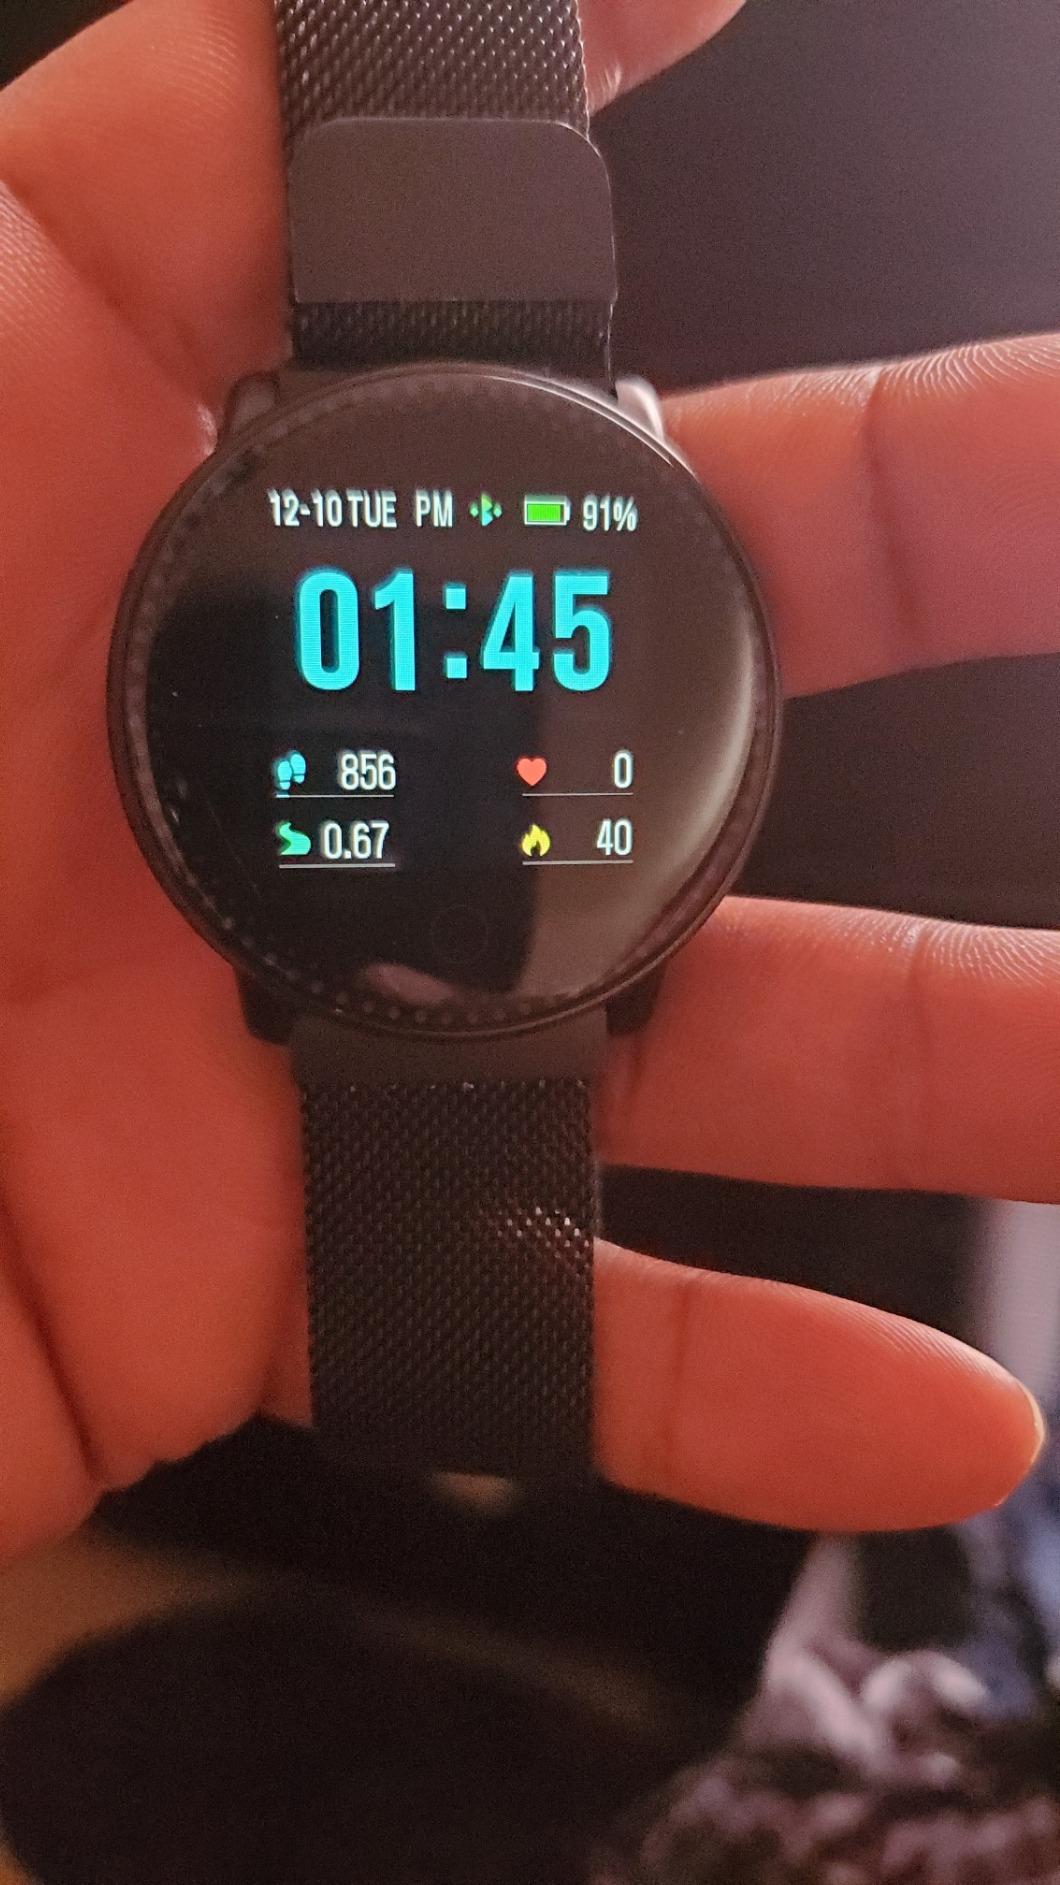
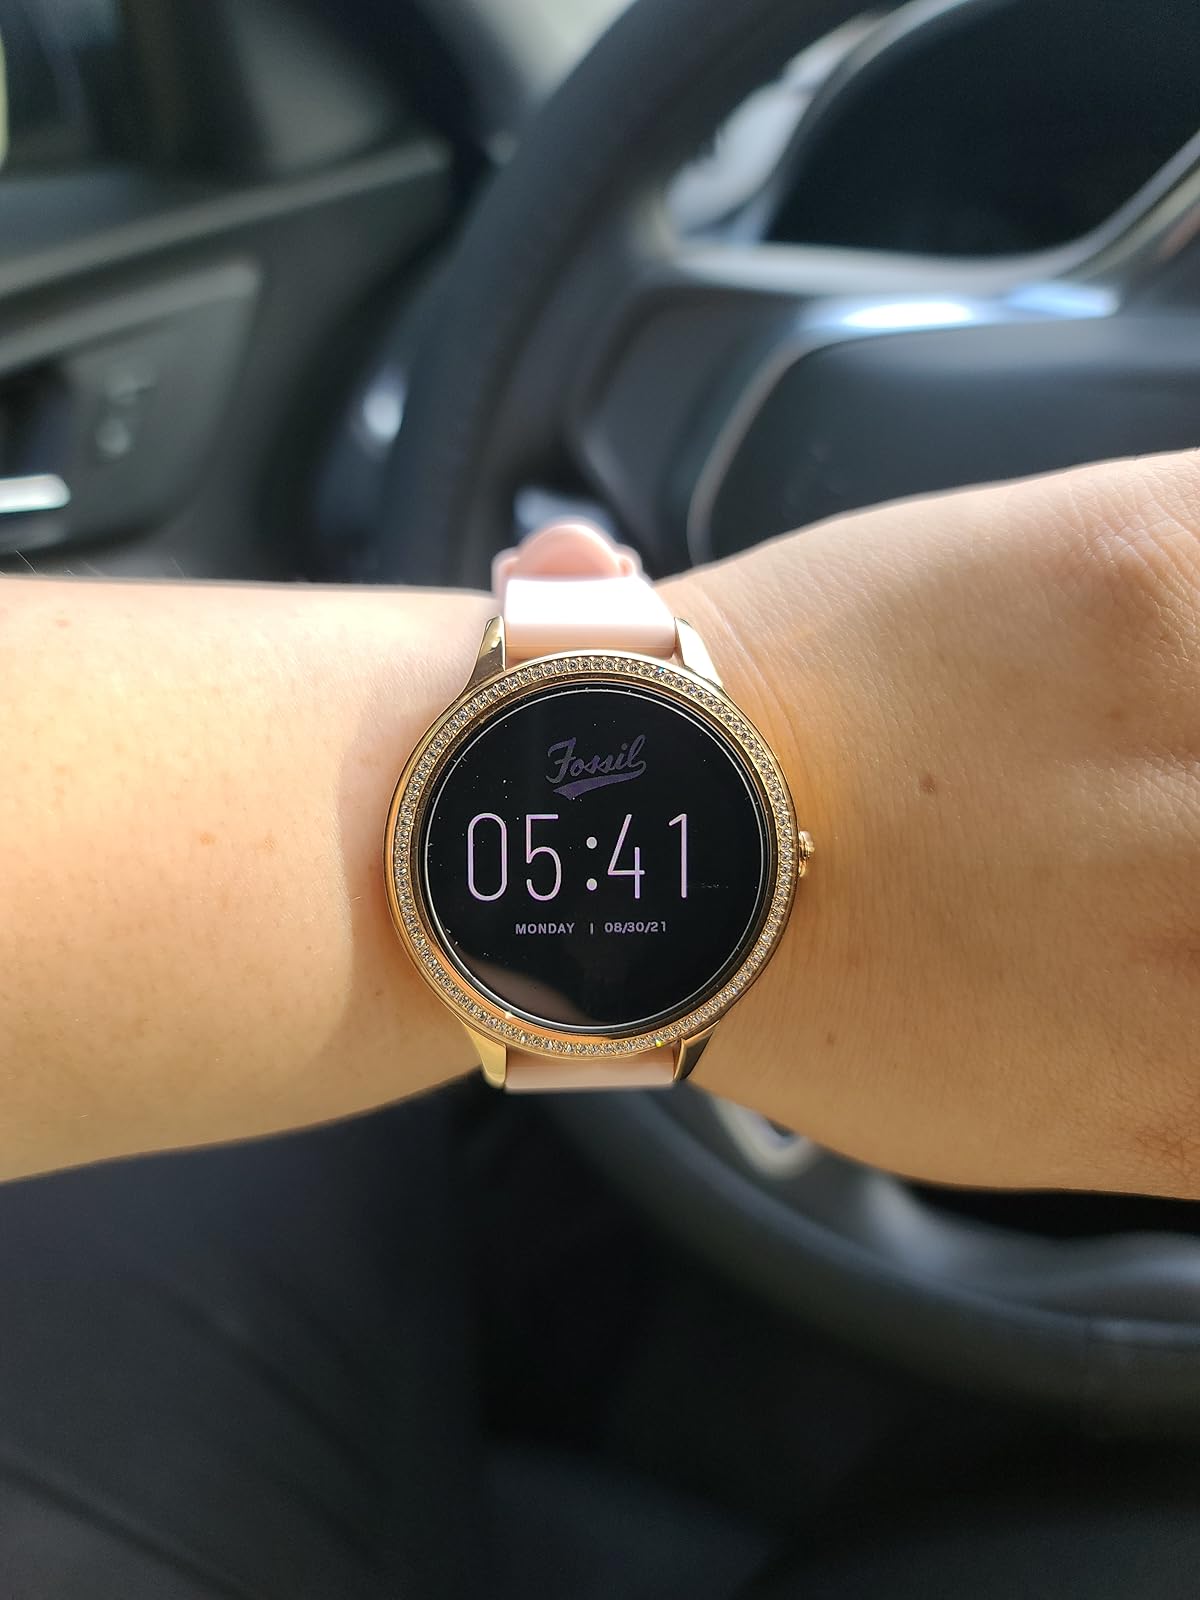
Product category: smartwatch
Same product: no